San Francisco–Oakland Bay Bridge

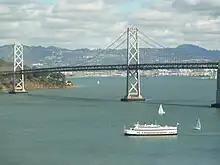
A view of the Bay Bridge from the Bank of America building in 2012

Construction of the Bridge Railway began on November 29, 1937, with the laying of the first ties. The first train was run across the Bay Bridge on September 23, 1938, a test run utilizing a Key System train consisting of two articulated units with California Governor Frank Merriam at the controls. On January 14, 1939, the San Francisco Transbay Terminal was dedicated. The following morning, January 15, 1939, the electric interurban trains started in revenue service, running along the south side of the lower deck of the bridge. The terminal originally was supposed to open at the same time as the Bay Bridge, but had been delayed.